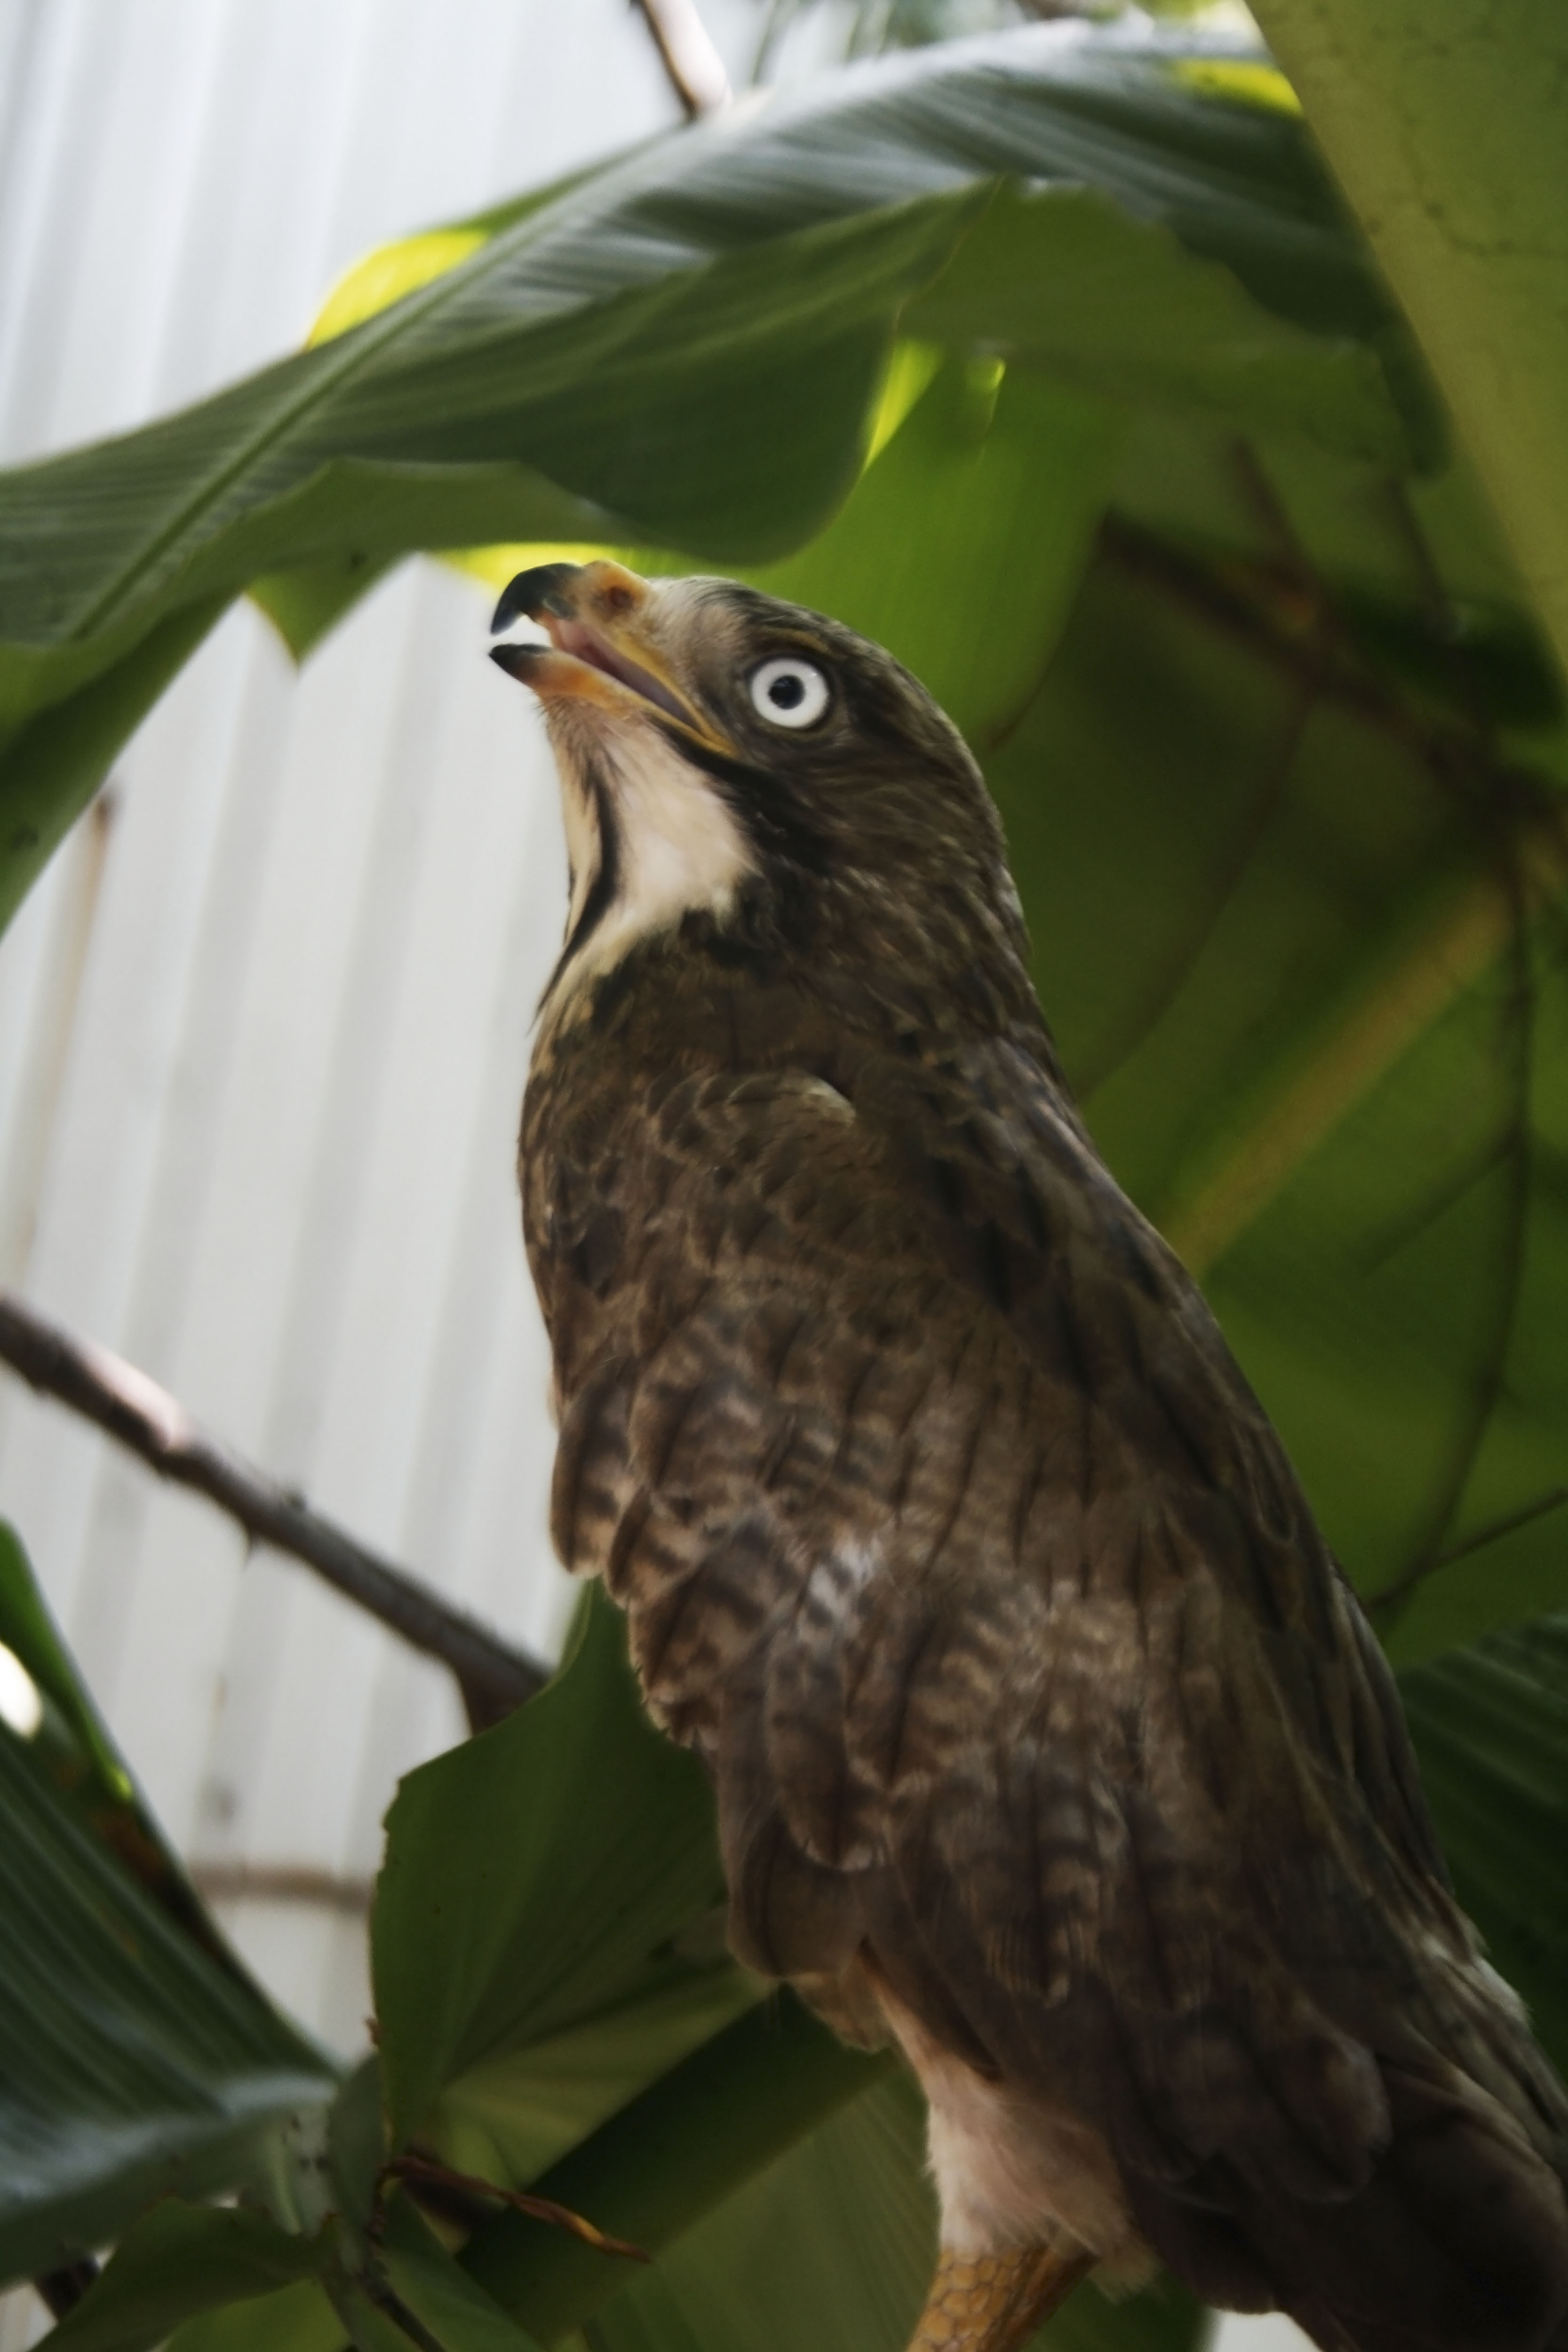
bird, eyes, beak, color, feather, vertebrate, botany, accipitridae, plant, organism, terrestrial plant, falconiformes, eagle, accipitriformes, twig, wing, tree, bird of prey, close up, perching bird, falcon, terrestrial animal, wildlife, kite, buzzard